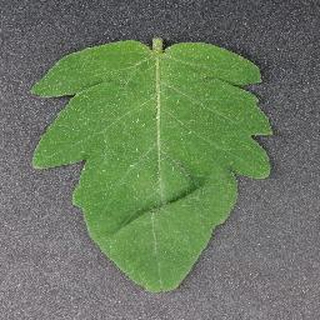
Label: healthy_tomato